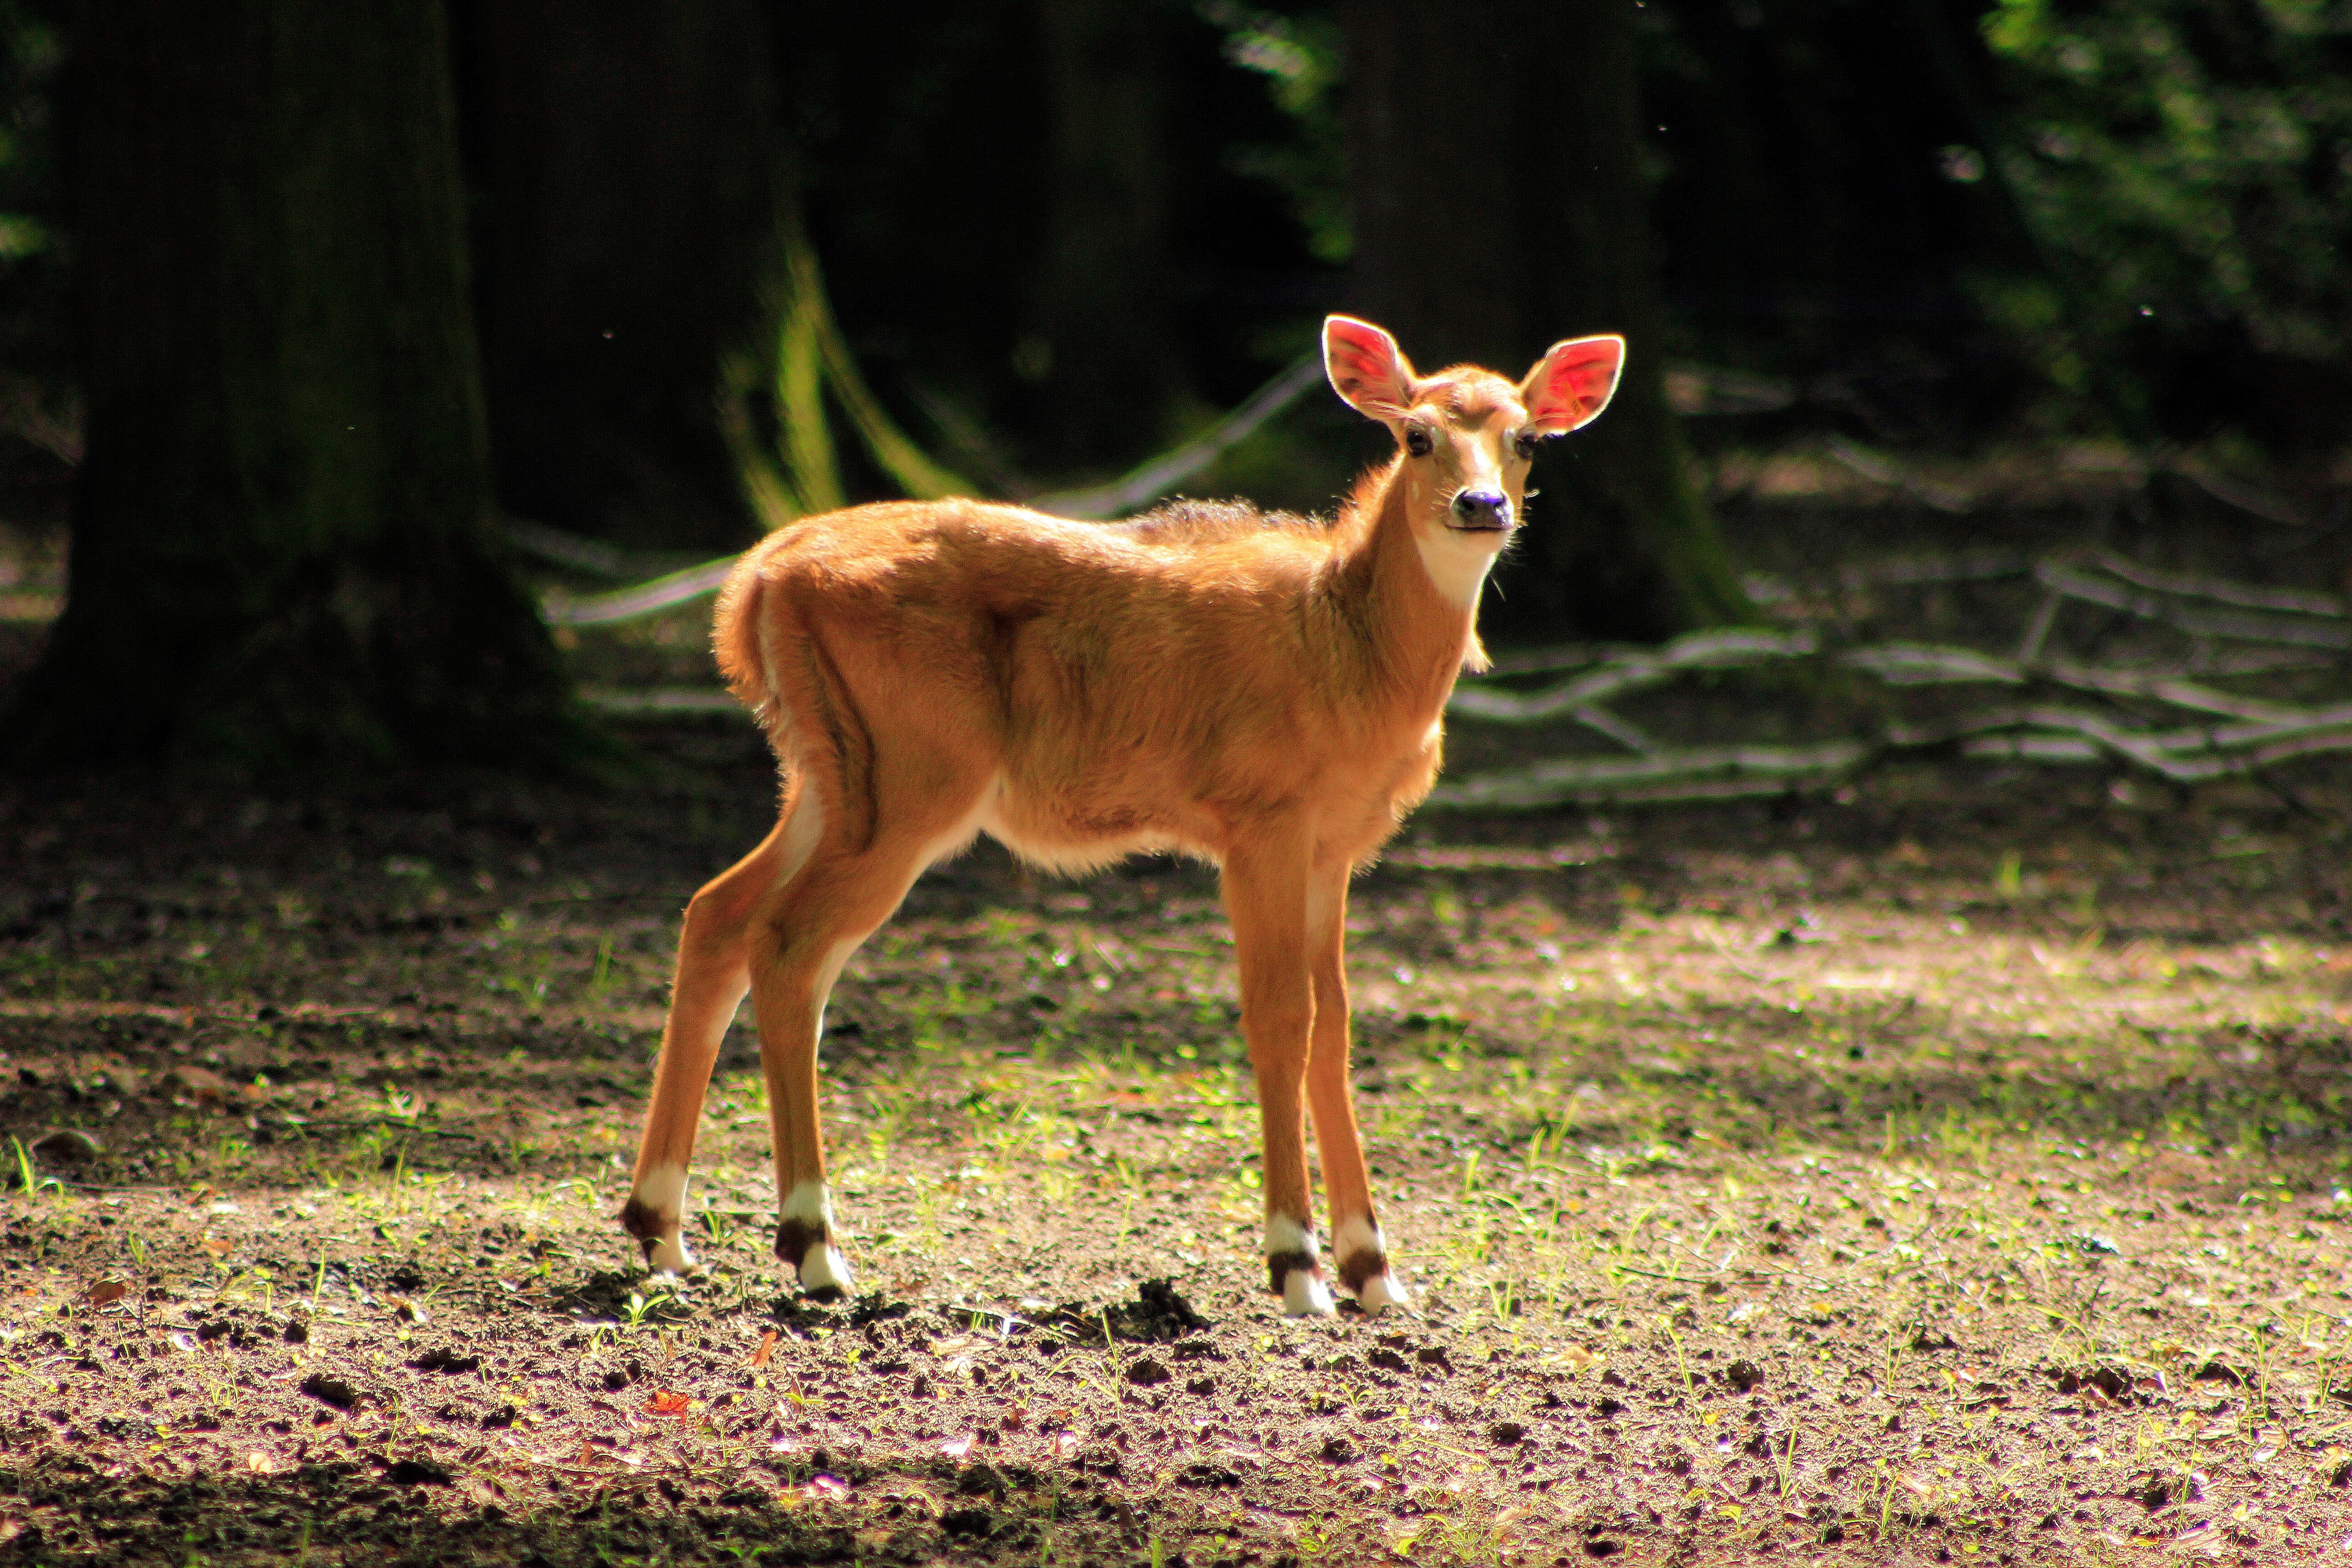
nature, female, wildlife, deer, grazing, mammal, fauna, animals, mammals, vertebrate, impala, cervidae, ungulates, white tailed deer, sarna